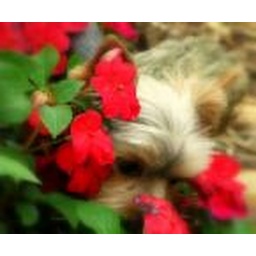
dog in a flowers